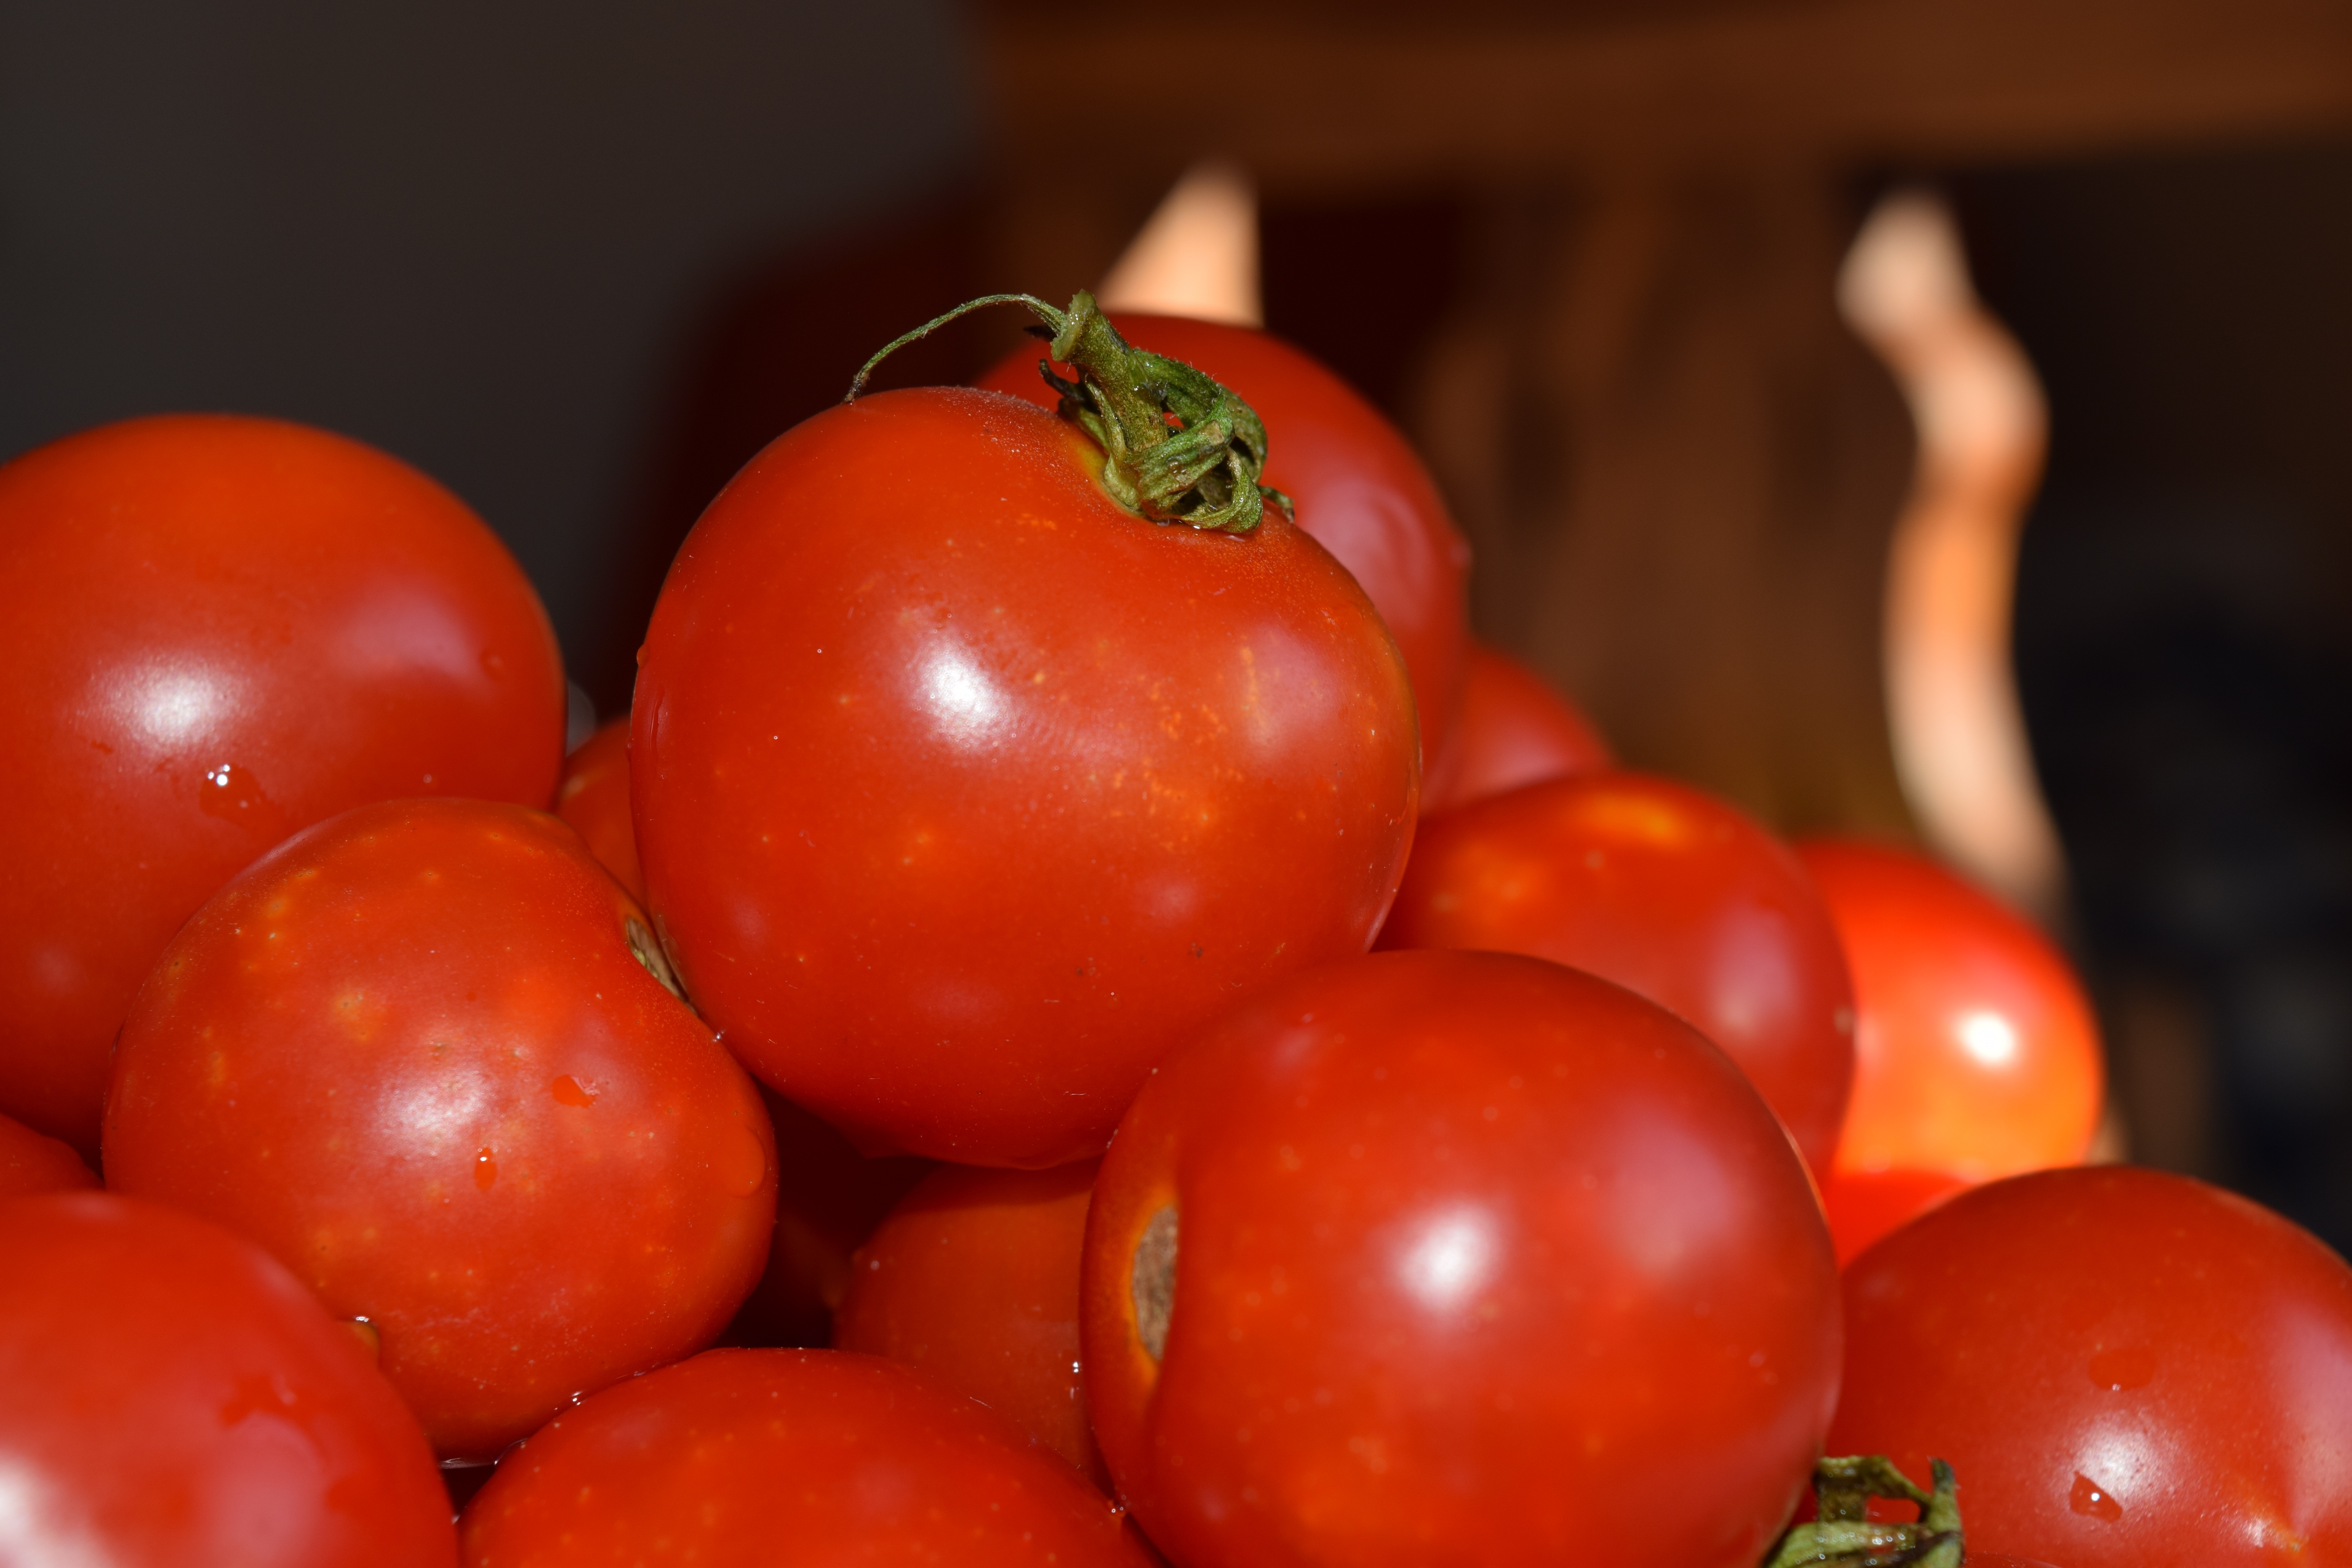
plant, fruit, ripe, food, red, produce, vegetable, healthy, tomato, vegetables, tomatoes, vegan, vegetarian, vitamins, frisch, flowering plant, land plant, potato and tomato genus